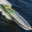
Label: ship